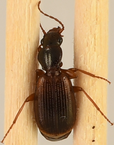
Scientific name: Cymindis neglecta
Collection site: Bartlett Experimental Forest NEON (BART), plot BART_066